Gerandiqo Berzeg

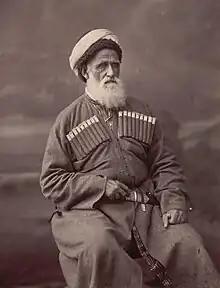
Full photo

Not much is recorded about Berzeg's early life, as Circassians did not write down their history, and all knowledge comes from Russian sources. Gerandiqo Berzeg was born in the Mytykhuasua village of Ş̂açə (Sochi). He is member of House of Berzeg and his is father was Hatajuq Berzeg, and his uncle was Ismail Berzeg, the prince of Ubykhia. He spent his youth in Russo-Circassian War fronts. Being a pious Muslim, he went to Mecca for hajj in 1839.